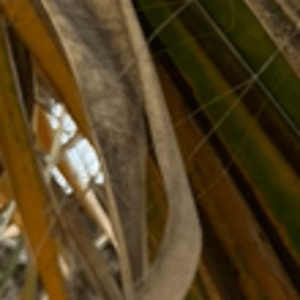
Label: Manganese Deficiency